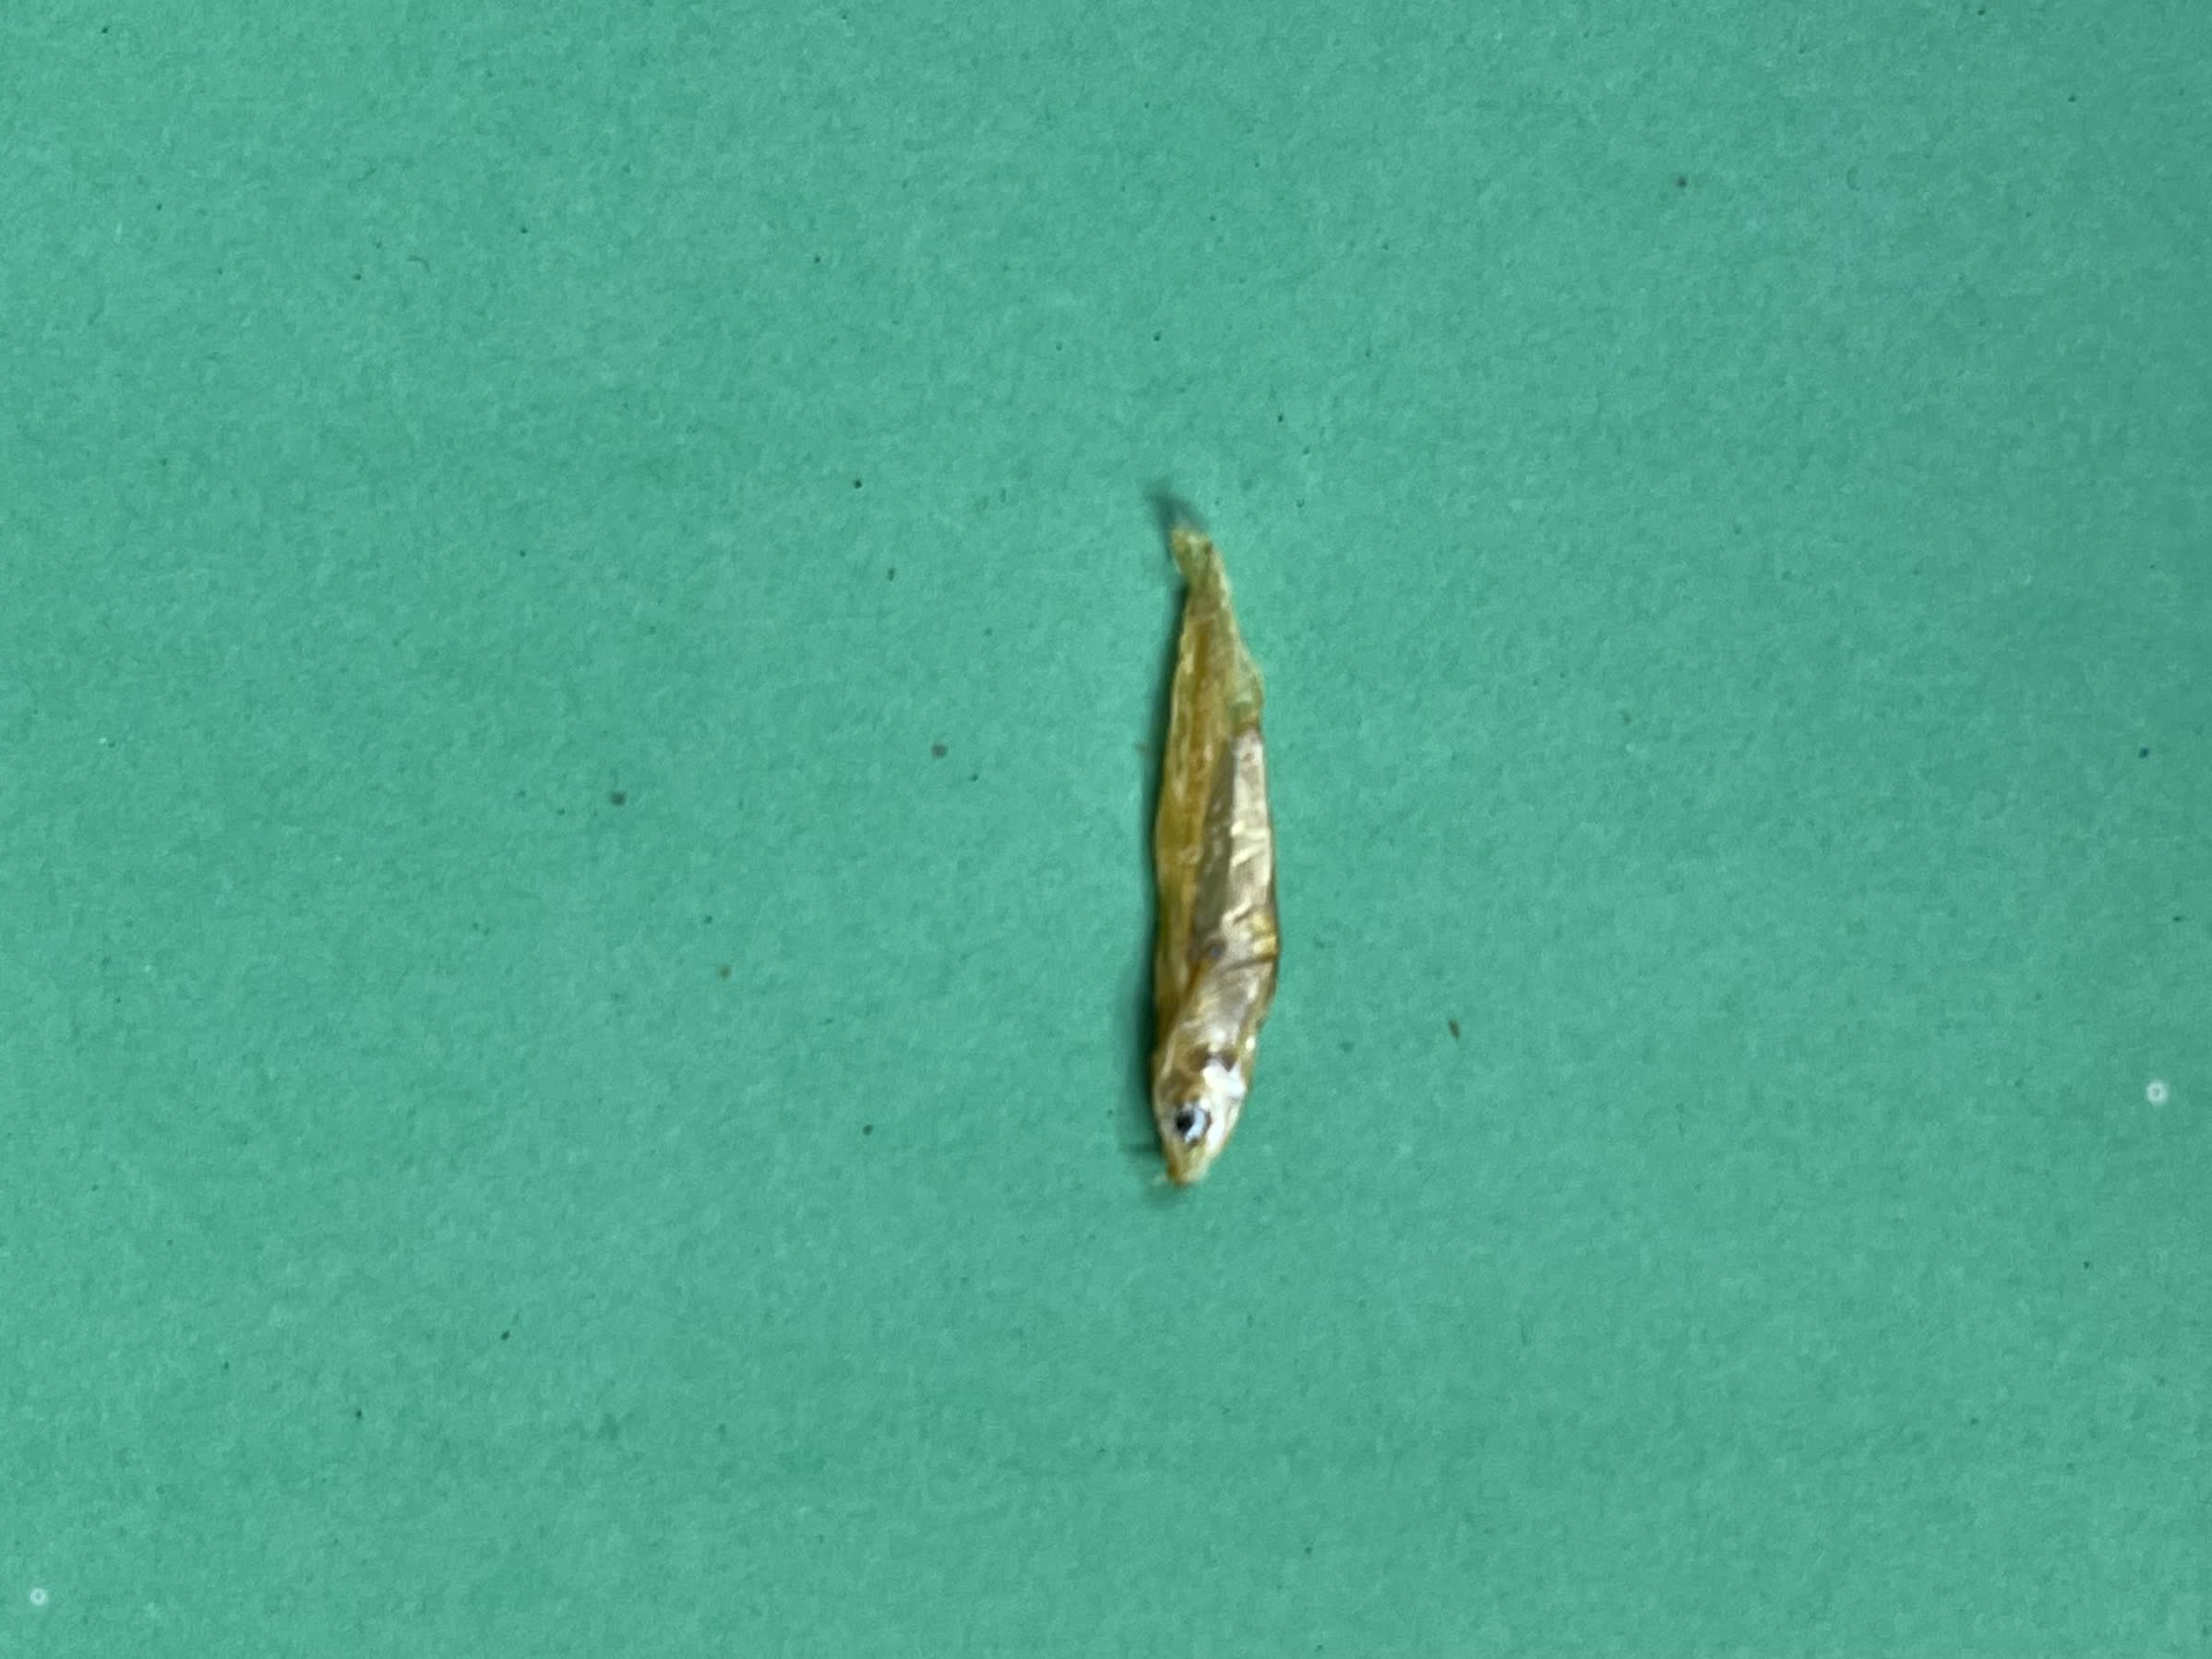
Species: kachki